Nicholas Nickleby

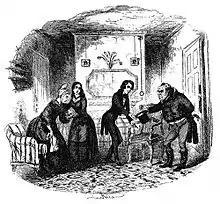
Mr Ralph Nickleby's first visit to his poor relations.

Following the death of his father, Nicholas Nickleby, his mother, and sister Kate are left destitute and seek help from their wealthy, cold-hearted uncle Ralph Nickleby in London. Ralph despises Nicholas and secures him a teaching position at Dotheboys Hall, a Yorkshire boarding school run by the cruel Wackford Squeers, who abuses and starves his pupils. Nicholas befriends Smike, a mistreated servant boy, but flees after violently defending Smike from Squeers. The pair escape to London, aided by the sympathetic John Browdie.